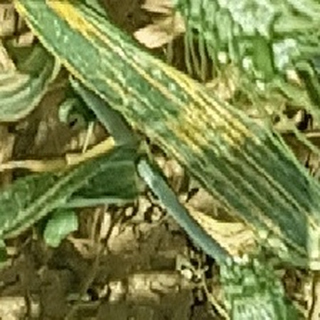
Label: wheat_yellow_rust